Westland Wyvern

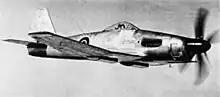
A Wyvern prototype with the Rolls-Royce Eagle piston engine

The Wyvern began as a Westland project for a naval strike fighter, with the engine located behind the pilot, driving a propeller in the nose via a long shaft that passed under the cockpit floor, similar to the Bell P-39. This enabled the pilot to be located in a position that conferred the best possible visibility over the nose for carrier operations. Official interest resulted in Air Ministry Specification N.11/44 for a long-range naval fighter using the 24-cylinder H-block Rolls-Royce Eagle 22 piston engine (unrelated to the First World War-era engine of the same name) being issued to cover Westland's design. The specification also called for an airframe design that would be able to take a turboprop engine when a suitable unit was available. There was a parallel specification for the Royal Air Force, F.13/44, for which Hawker submitted the competing P.1027, a development of the Tempest. The RAF variant was cancelled, when in 1945 it was decided that all future fighter aircraft would be jet-powered.